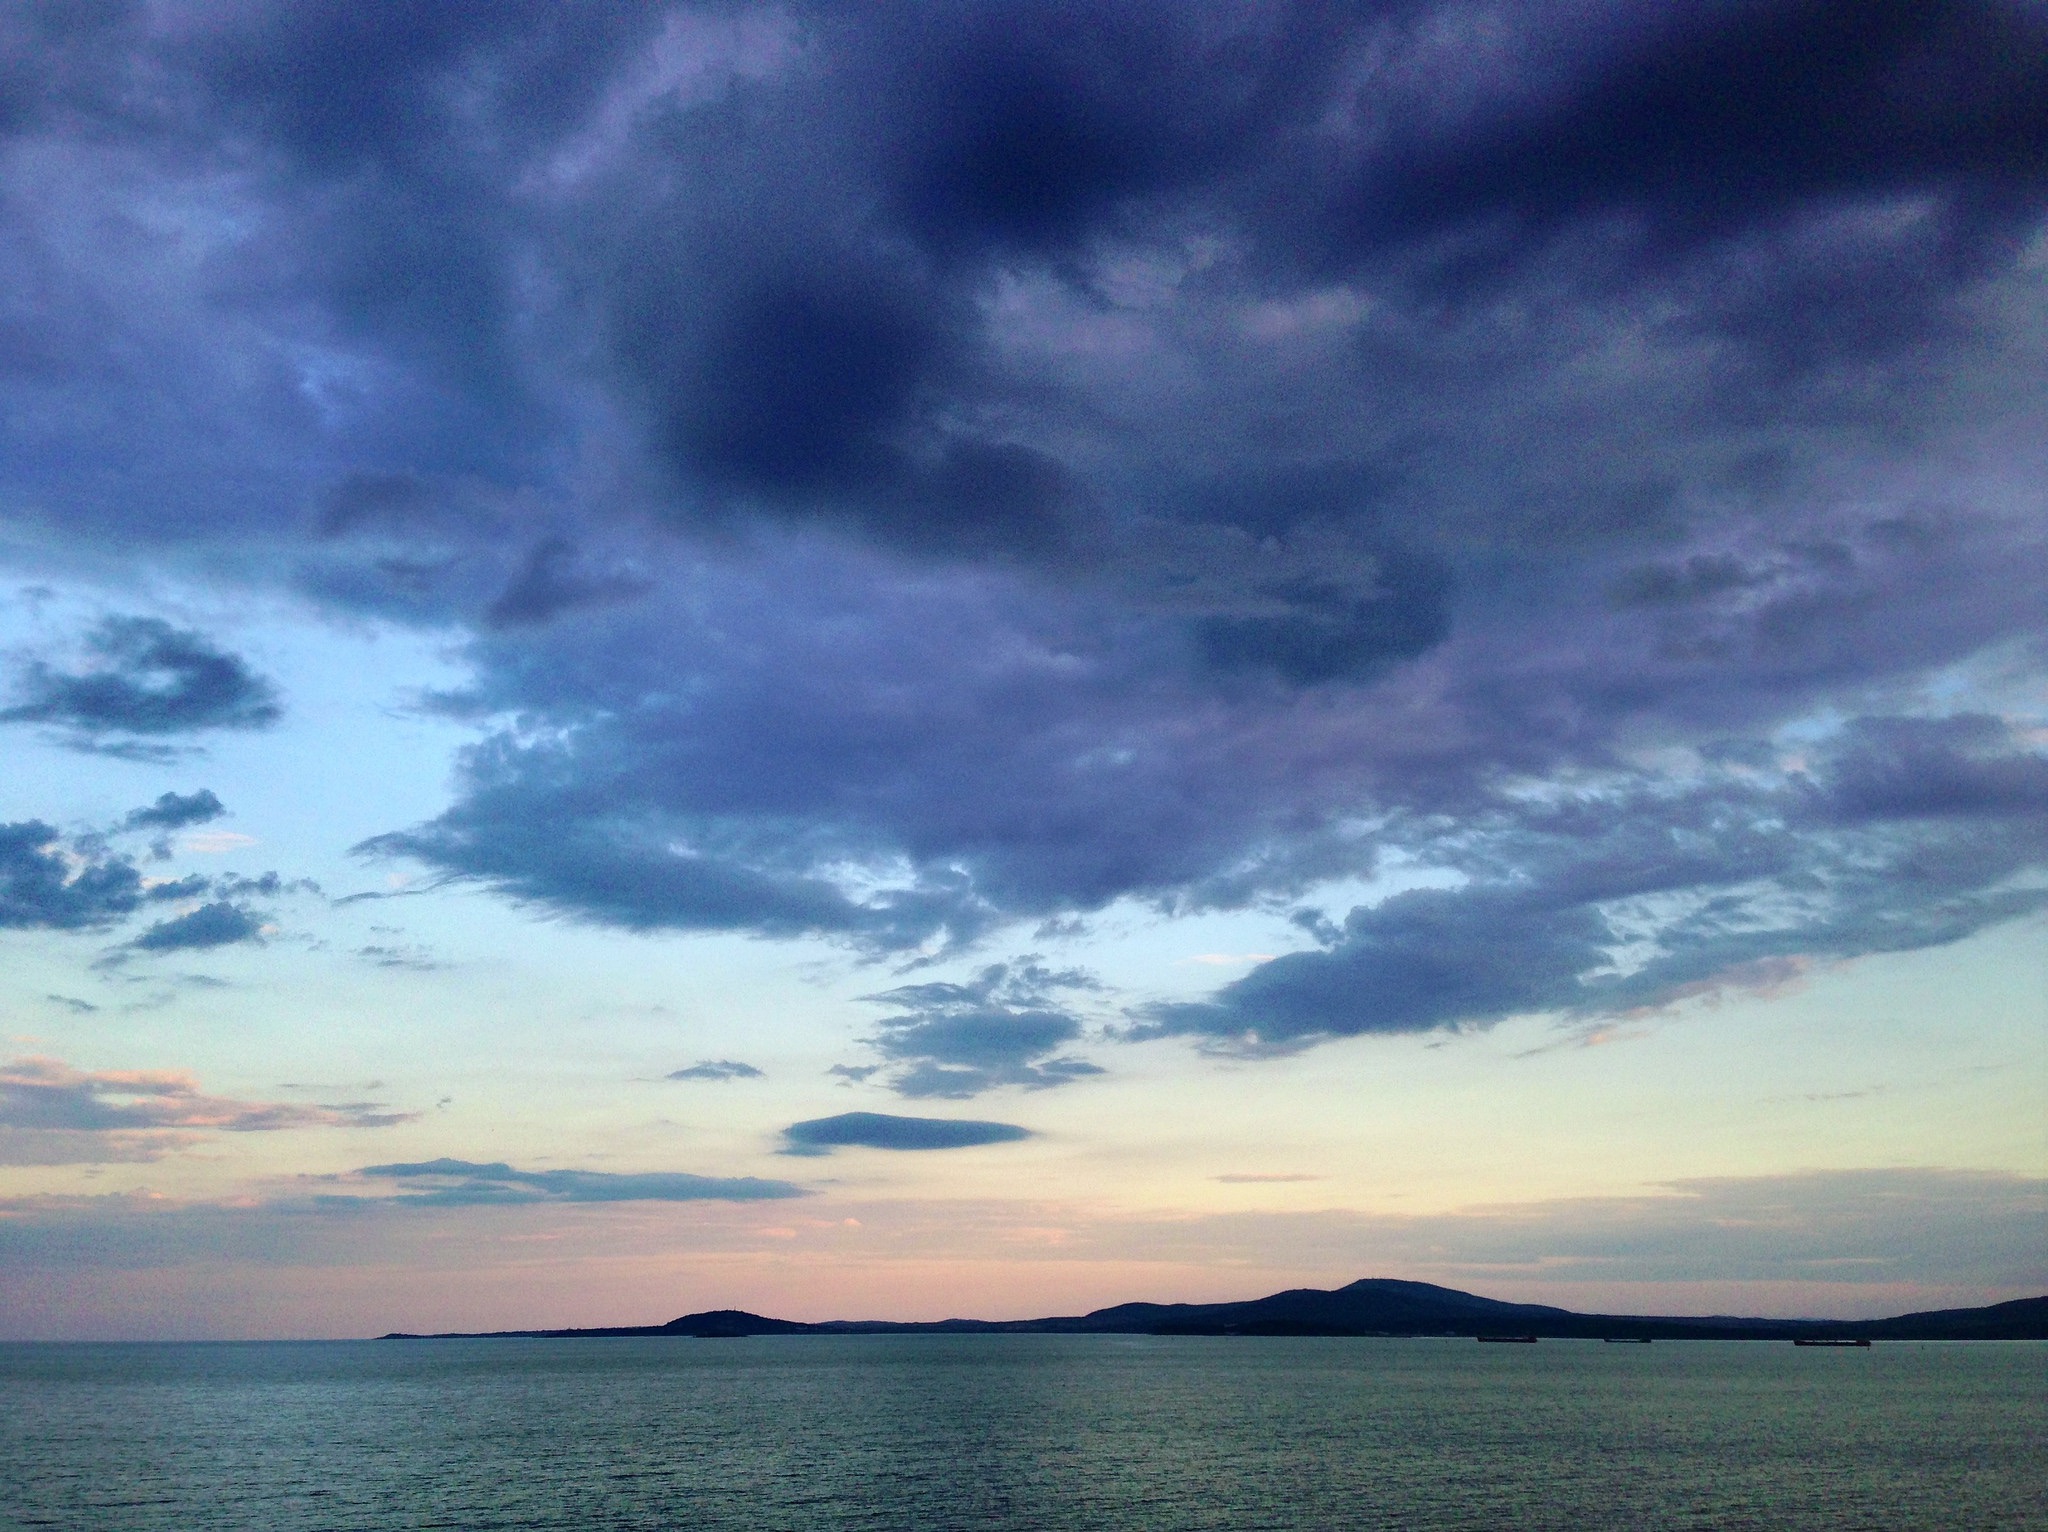
sea, coast, ocean, horizon, cloud, sky, sunrise, sunset, morning, dawn, atmosphere, dusk, evening, cumulus, loch, afterglow, meteorological phenomenon, wind wave